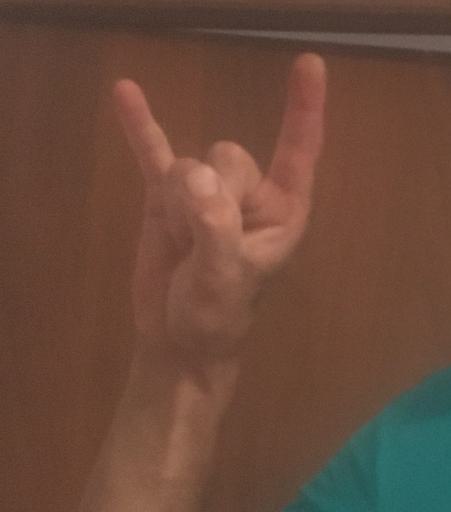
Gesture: rock